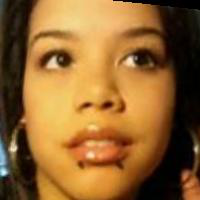
Age group: age 21-30